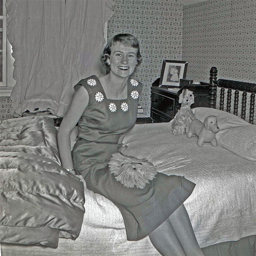
A woman wearing a dress sitting in a bed.
A lady sitting on her bed with stuffed animals
a woman is smiling while sitting on a bed
A woman is laughing while sitting on a bed.
Black and white photograph of woman sitting on a bed